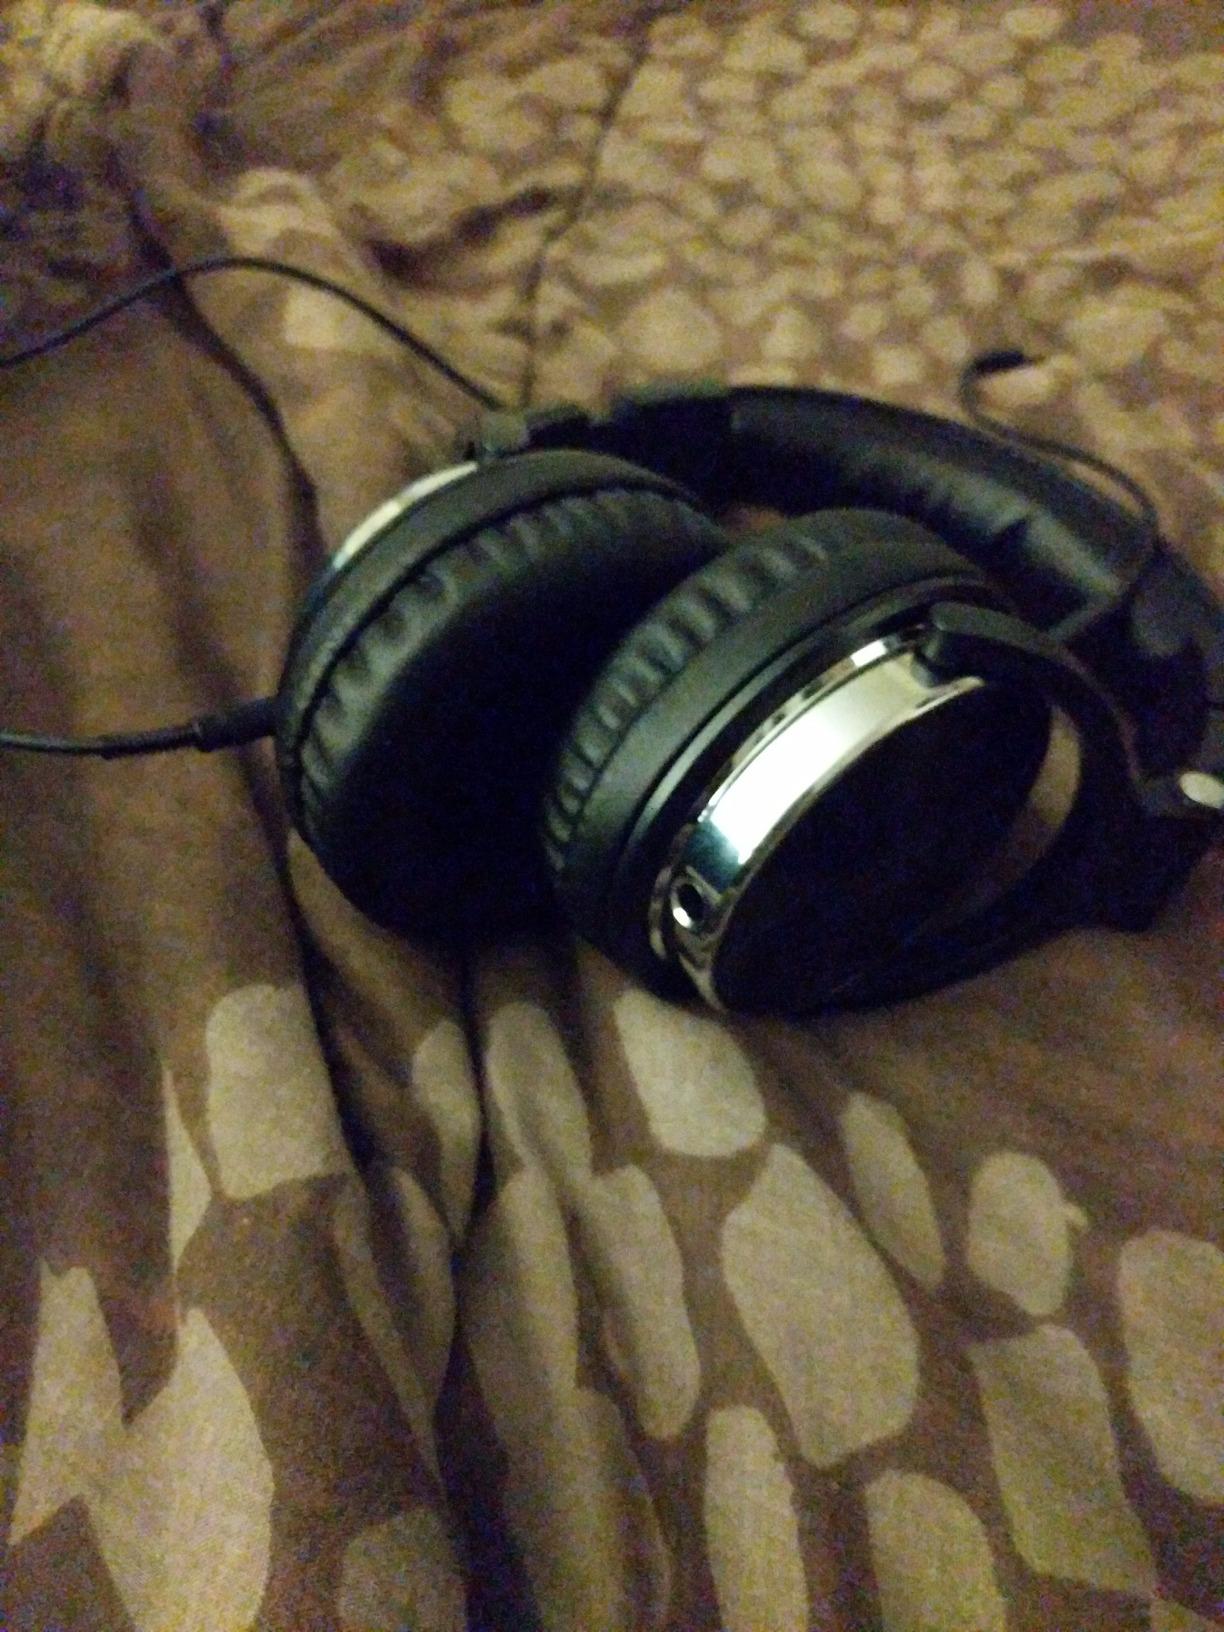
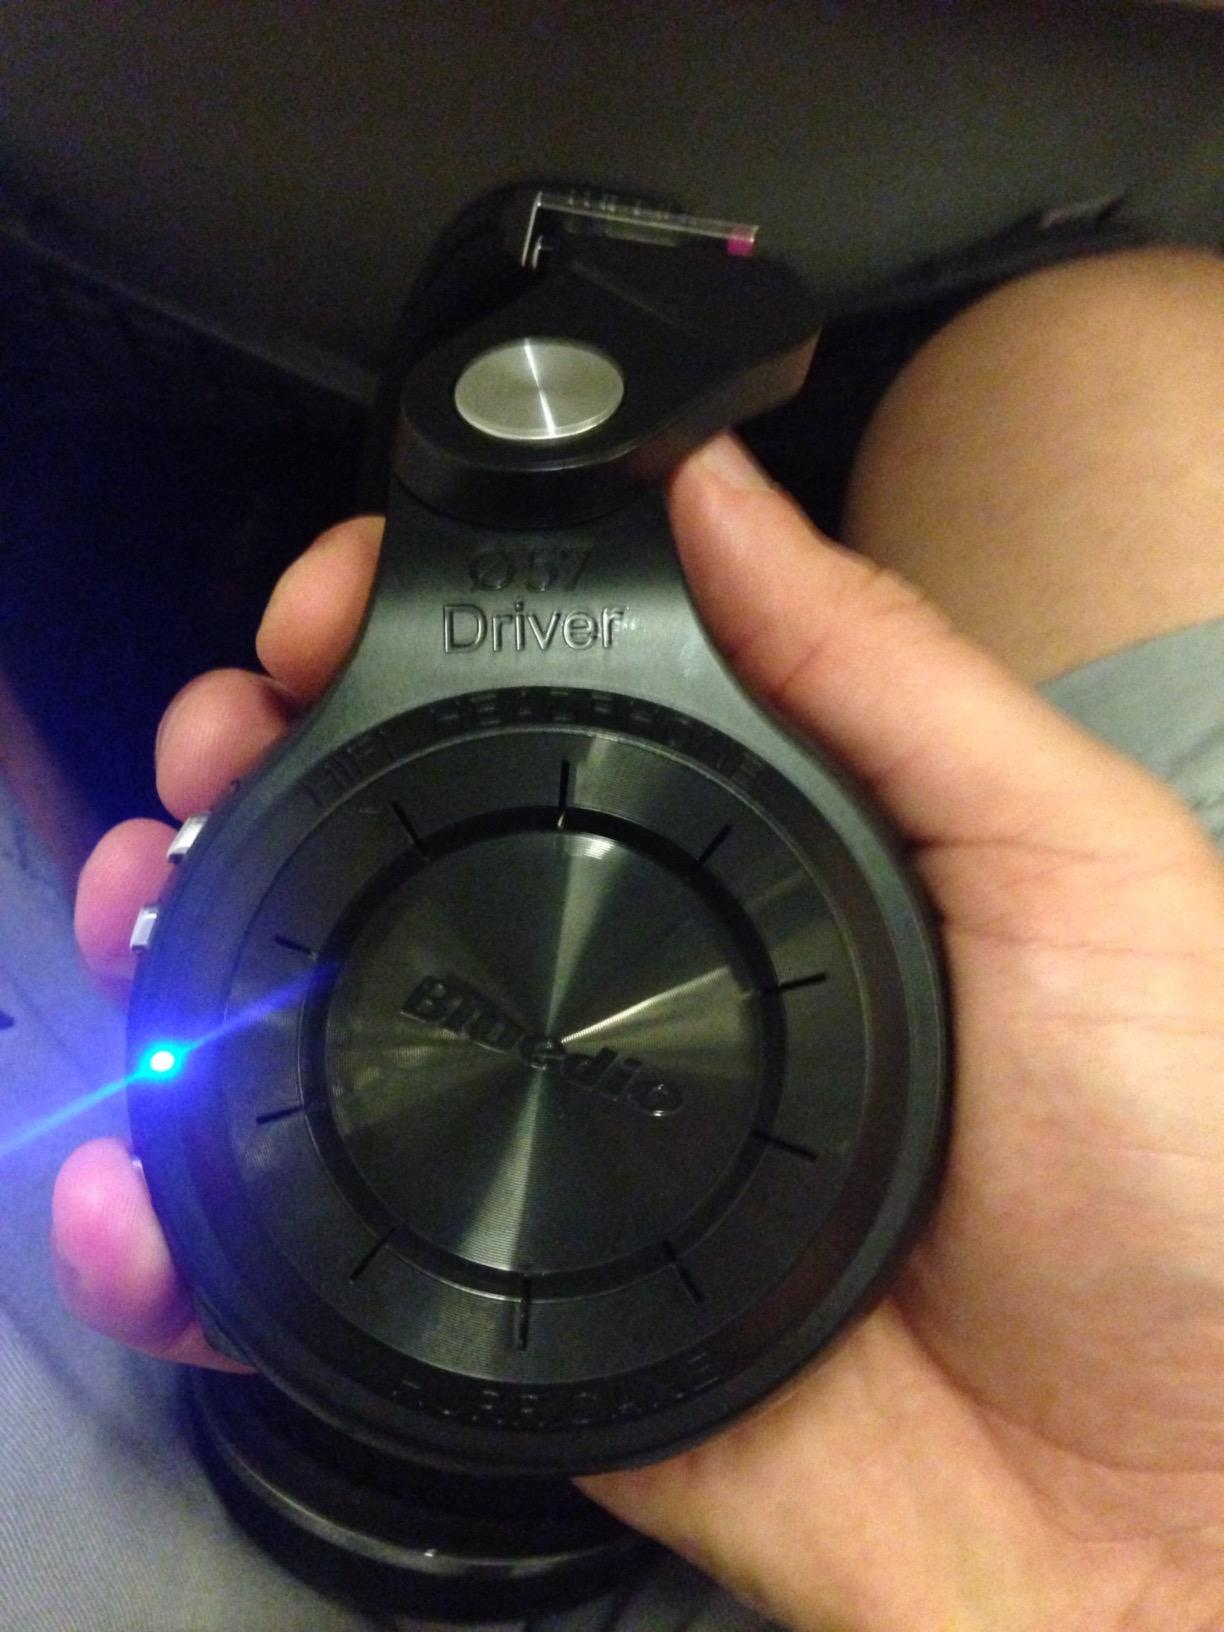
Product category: headphones
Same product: no